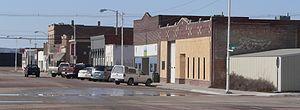
La ville américaine de Minatare est située dans le comté de Scotts Bluff, dans l’État du Nebraska. Elle comptait 816 habitants lors du recensement de 2010.